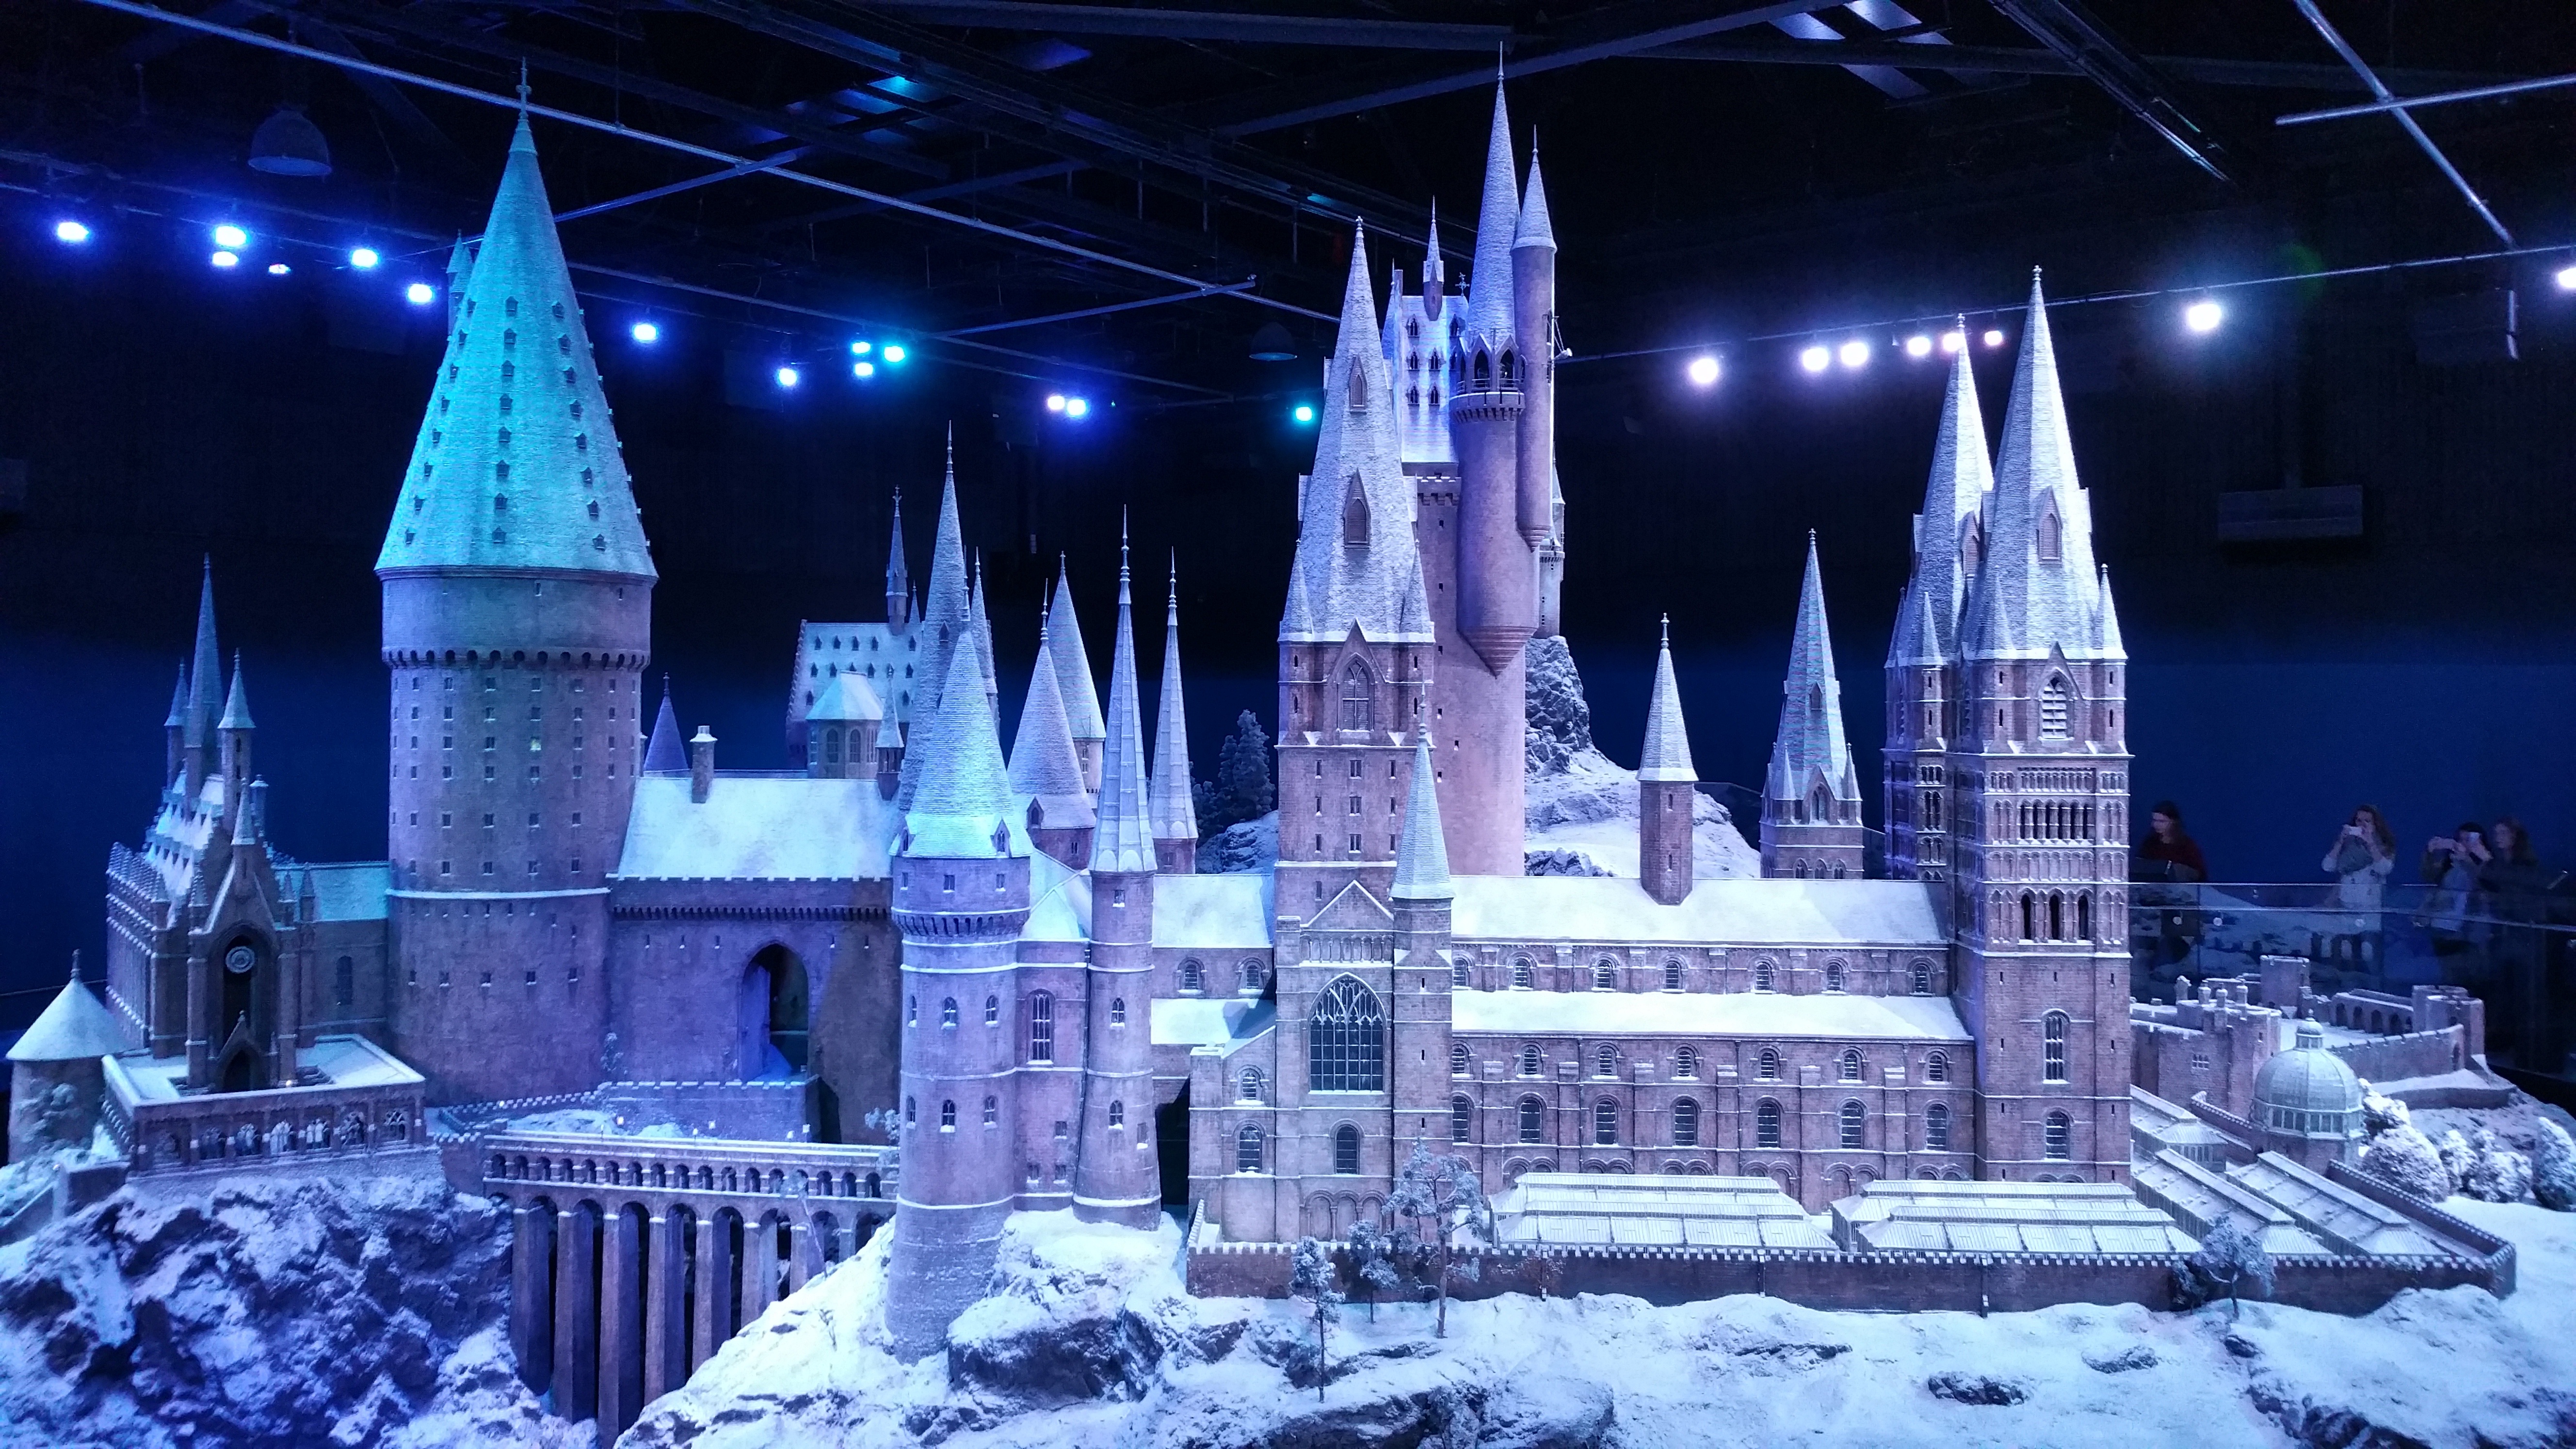
night, harry potter, hogwarts, metropolis, warner bros, warner studio, harry potter studio, hogwarts castle, hogwarts diorama